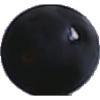
Label: Grape Blue 1